General circulation model

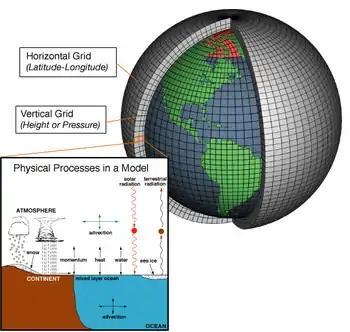
Climate models are systems of differential equations based on the basic laws of physics, fluid motion, and chemistry. To "run" a model, scientists divide the planet into a 3-dimensional grid, apply the basic equations, and evaluate the results. Atmospheric models calculate winds, heat transfer, radiation, relative humidity, and surface hydrology within each grid and evaluate interactions with neighboring points.

A general circulation model (GCM) is a type of climate model. It employs a mathematical model of the general circulation of a planetary atmosphere or ocean. It uses the Navier–Stokes equations on a rotating sphere with thermodynamic terms for various energy sources (radiation, latent heat). These equations are the basis for computer programs used to simulate the Earth's atmosphere or oceans. Atmospheric and oceanic GCMs (AGCM and OGCM) are key components along with sea ice and land-surface components.